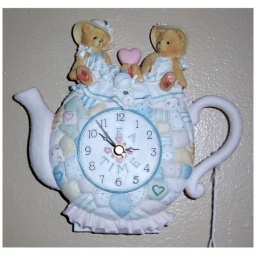
Cute teddy bear teapot clock at Mustard Seed Country Store in Dayton, Indiana